Jean Hardy

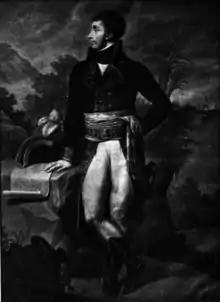
Jean Hardy

Jean Hardy (19 May 1762 – 29 May 1802) commanded a French division during the French Revolutionary Wars. In 1783 he enlisted in the French Royal Army. In 1792 he joined a volunteer battalion and fought at Valmy, earning promotion to major. After leading a battalion at Wattignies and successfully holding Philippeville in 1793, he became a general of brigade. In 1794, he led troops in the "Army of the Ardennes" at Boussu-lez-Walcourt, Grandreng, Gosselies and Fleurus.